Quantitative genetics

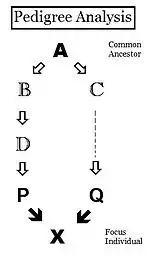
Illustrative pedigree.

From the heredity perspective, relations are individuals that inherited genes from one or more common ancestors. Therefore, their "relationship" can be "quantified" on the basis of the probability that they each have inherited a copy of an allele from the common ancestor. In earlier sections, the "Inbreeding coefficient" has been defined as, "the probability that two "same" alleles ( A and A, or a and a ) have a common origin"—or, more formally, "The probability that two homologous alleles are autozygous." Previously, the emphasis was on an individual's likelihood of having two such alleles, and the coefficient was framed accordingly. It is obvious, however, that this probability of autozygosity for an individual must also be the probability that each of its "two parents" had this autozygous allele. In this re-focused form, the probability is called the "co-ancestry coefficient" for the two individuals "i" and "j" ( "f" ). In this form, it can be used to quantify the relationship between two individuals, and may also be known as the "coefficient of kinship" or the "consanguinity coefficient".